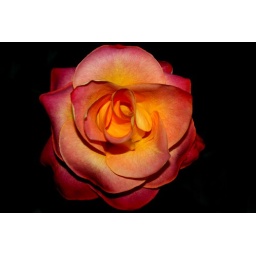
Rose in shades of pink & yellow